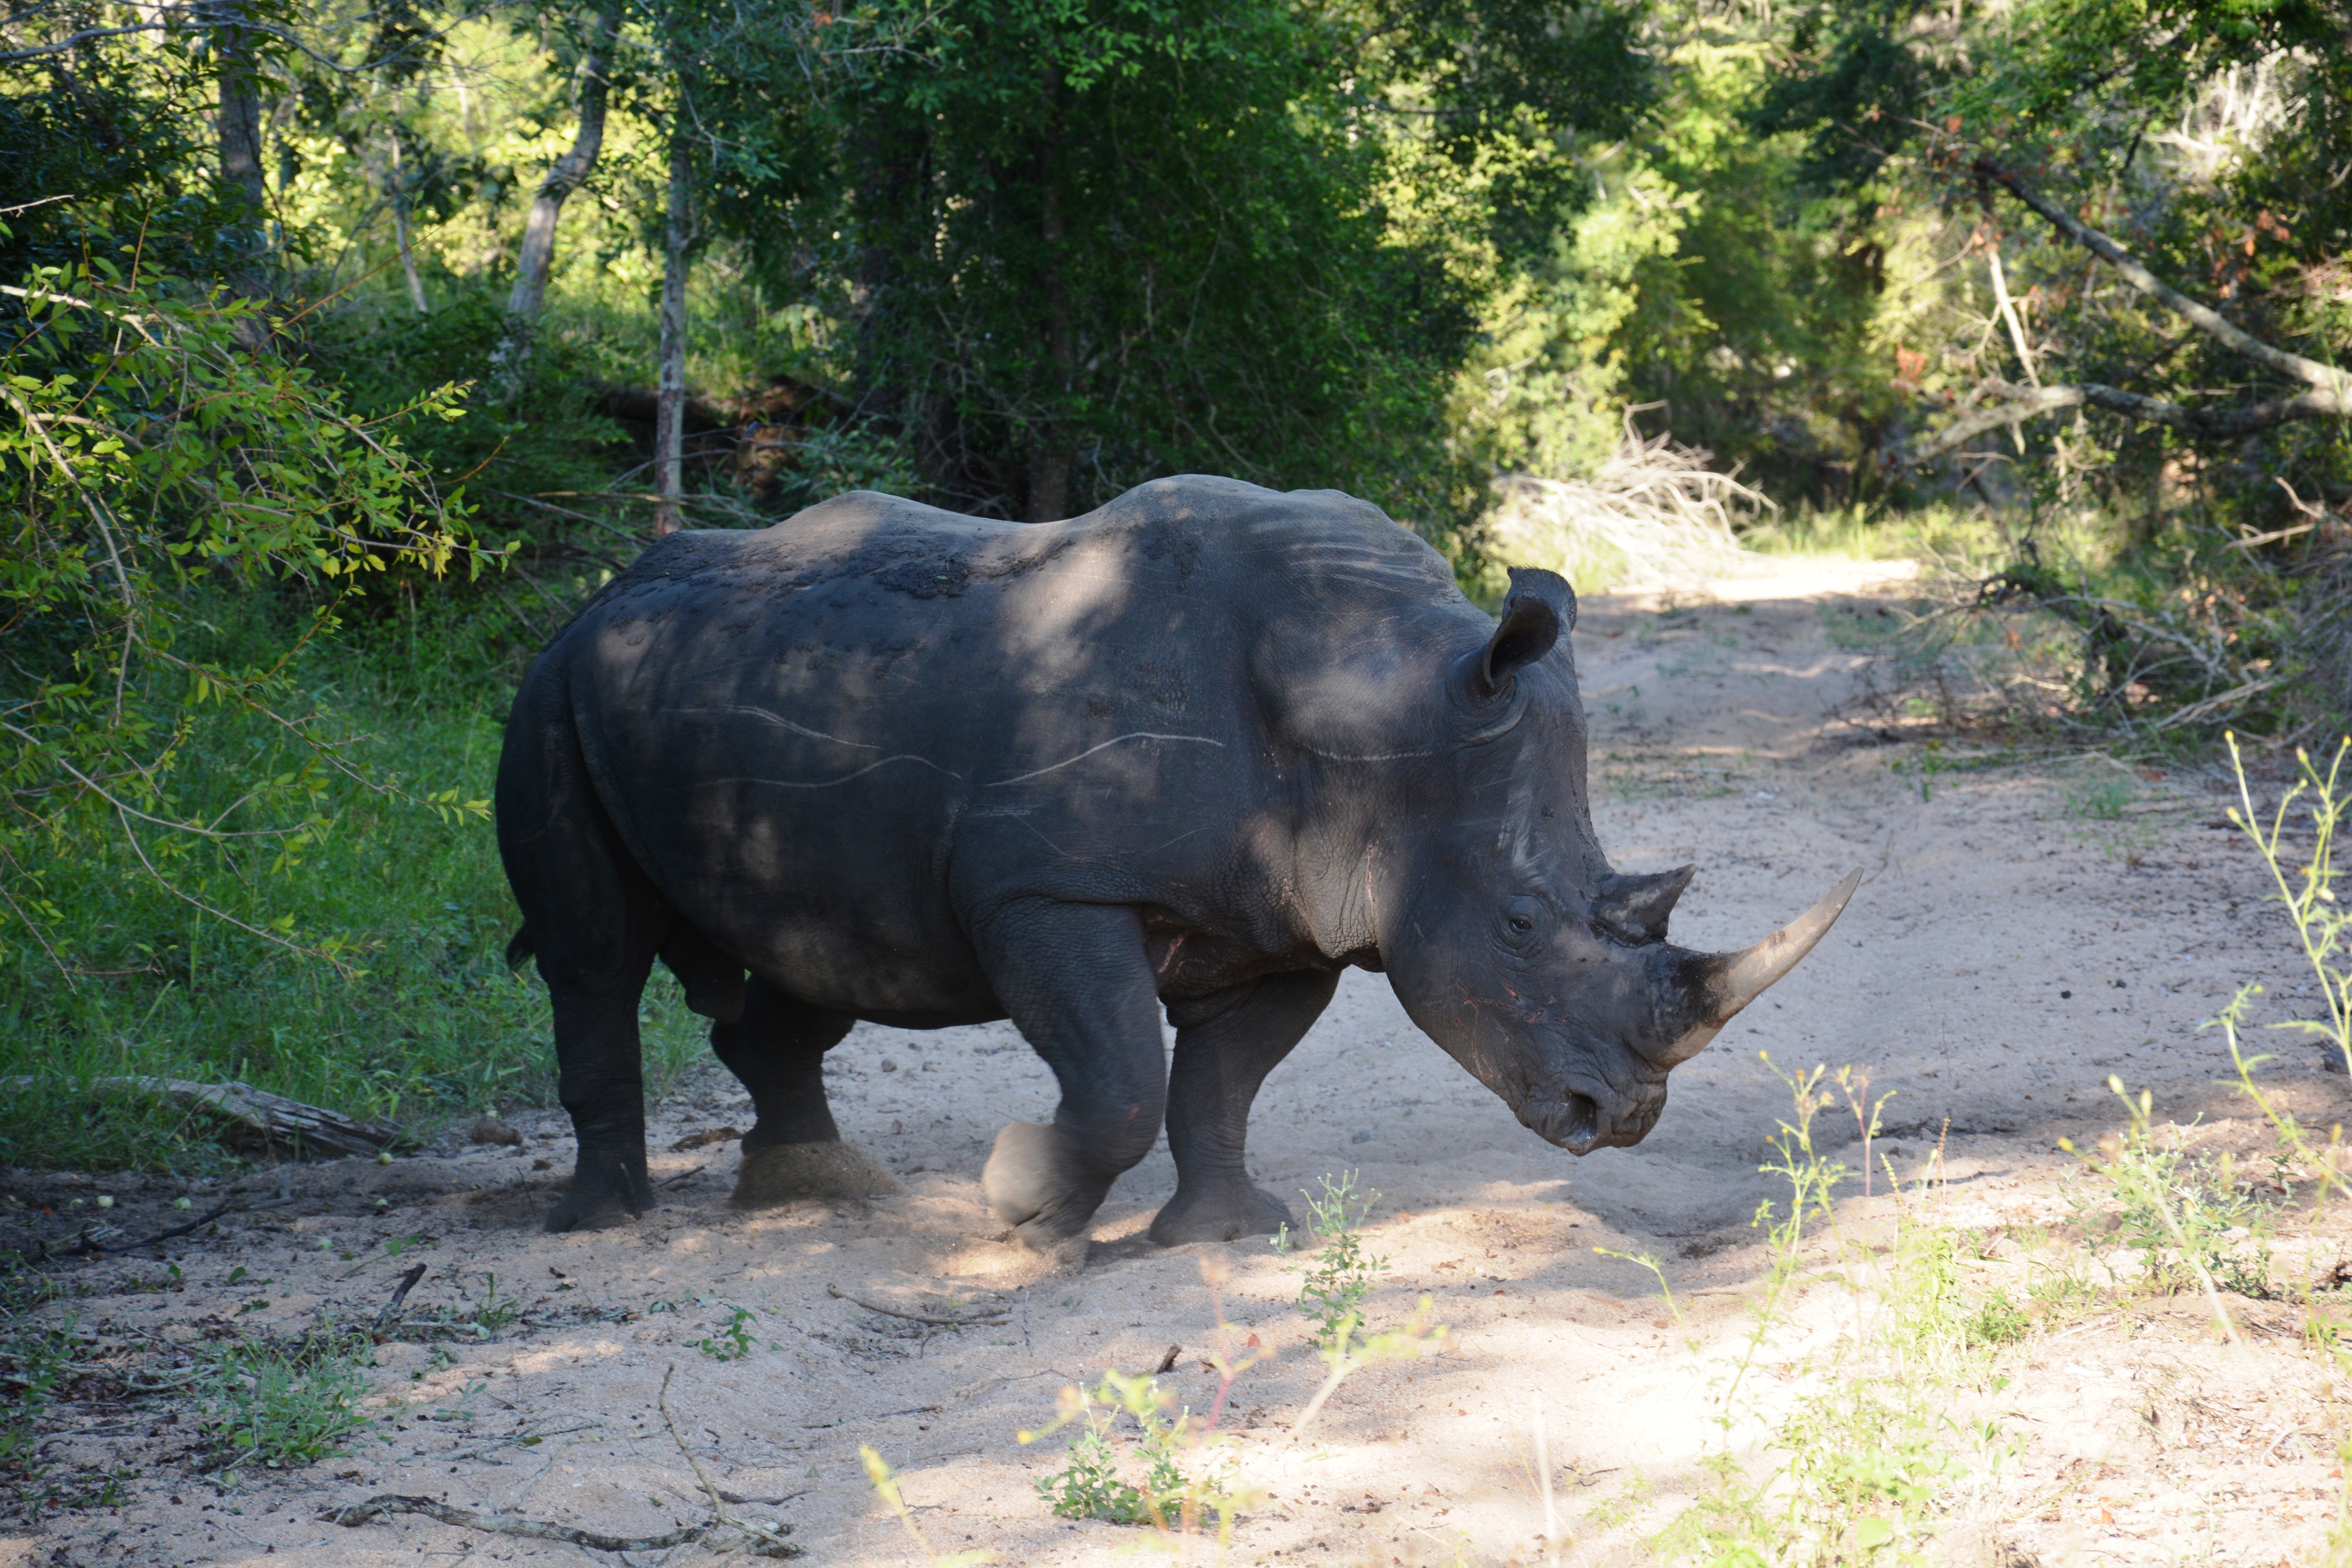
adventure, wildlife, zoo, africa, mammal, fauna, rhino, rhinoceros, animals, safari, big game, indian elephant, outdoor recreation